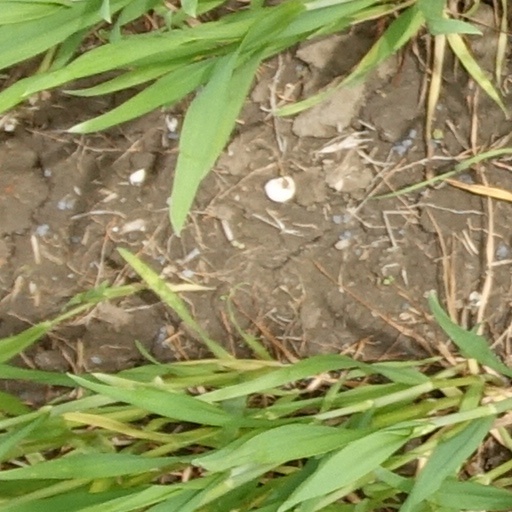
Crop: wheat